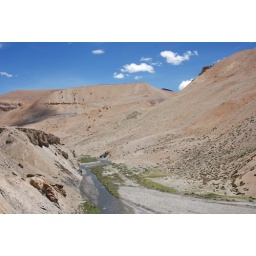
both here and in spiti most of the roads line the river bed